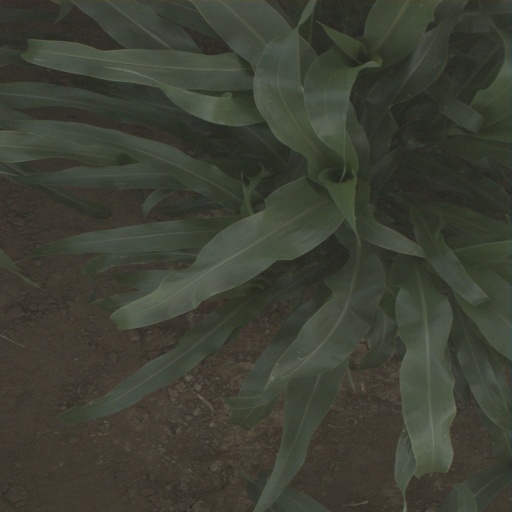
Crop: sorghum